Dual-route hypothesis to reading aloud

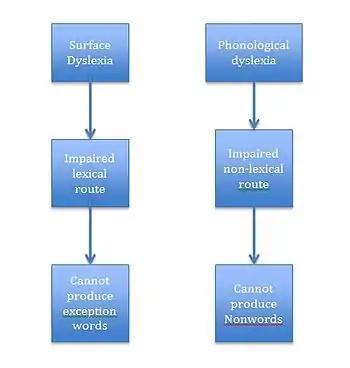
Routes impaired in surface and phonological dyslexia

Children with reading disorders rely primarily on the sub-lexical route while reading. Research shows that children can decode non-words, letter by letter, accurately but with slow speed. However, in decision tasks, they have trouble differentiating between words and pseudohomophones (non words that sound like real words but are incorrectly spelled), thereby showing that they had impaired internal lexicons.